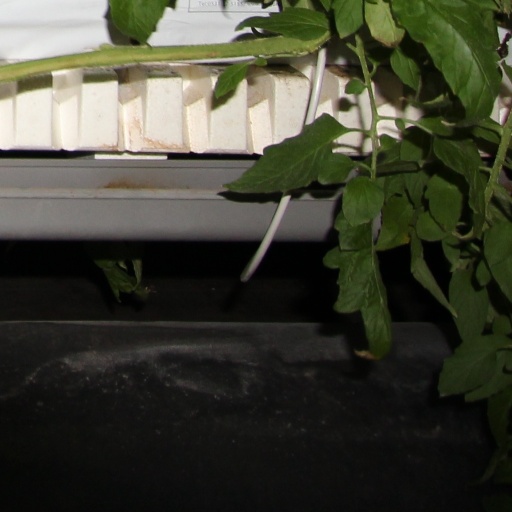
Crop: tomato